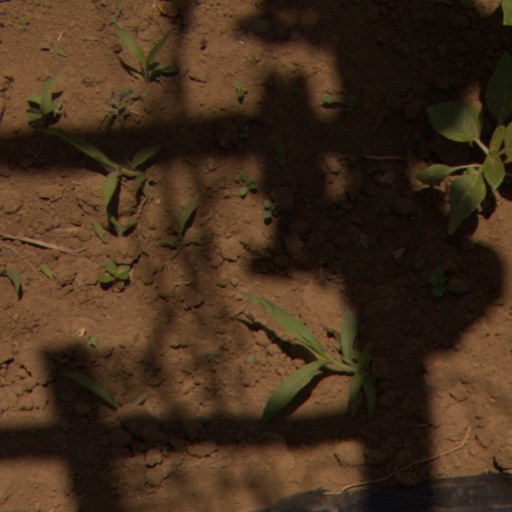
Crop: Jerusalem artichoke